Castles in Scotland

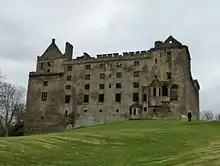
Linlithgow Palace, extensively rebuilt along Renaissance principles from the fifteenth century as a castle-style palace

An extensive building and rebuilding of royal palaces probably began under James III (r. 1460–88) and accelerated under James IV, reaching its peak under James V (r. 1513–42). They used exceptional one-off revenues, such as the forfeiture of key lands, to establish their power across their kingdom in various ways including constructing grander castles by extending and modifying existing fortifications. These works have been seen as directly reflecting the influence of Renaissance styles. Linlithgow was first constructed under James I, under the direction of master of work John de Waltoun and was referred to as a palace, apparently the first use of this term in the country, from 1429. This was extended under James III and began to correspond to a fashionable quadrangular, corner-towered Italian signorial palace of a "palatium ad moden castri" (a castle-style palace), combining classical symmetry with neo-chivalric imagery and using harling to give them a clean, Italian appearance. There is evidence of Italian masons working for James IV, in whose reign Linlithgow was completed and other palaces were rebuilt with Italianate proportions. According to architectural historian John Dunbar, the results were the "earliest examples of coherent Renaissance design in Britain".